Describe the emotion expressed in this image:  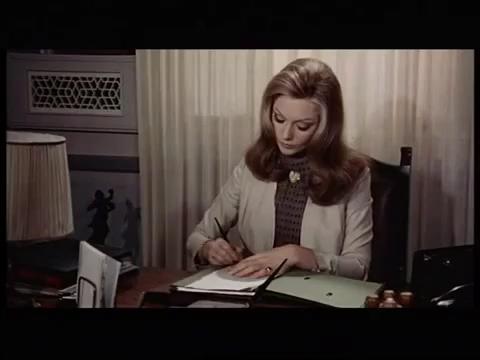
This person displays Suffering, valence and arousal with low intensity.